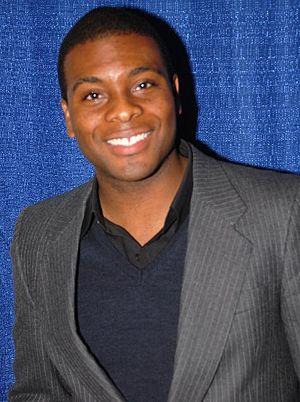
Kel Johari Rice Mitchell né le 25 août 1978 à Chicago, Illinois est un acteur, humoriste, compositeur, scénariste et producteur américain. En tant qu'acteur, il est surtout connu pour son rôle dans la série télévisée Kenan et Kel où il apparaît aux côtés de Kenan Thompson. Il joue le rôle de Kel Kimble, un adolescent consommant des quantités extraordinaires de sodas à l'orange. Son meilleur ami s'appelle Kenan Rockmore et ensemble ils ne cessent de se retrouver dans des situations compromettantes et burlesques. Depuis 2019, il est pasteur évangélique pentecôtiste.